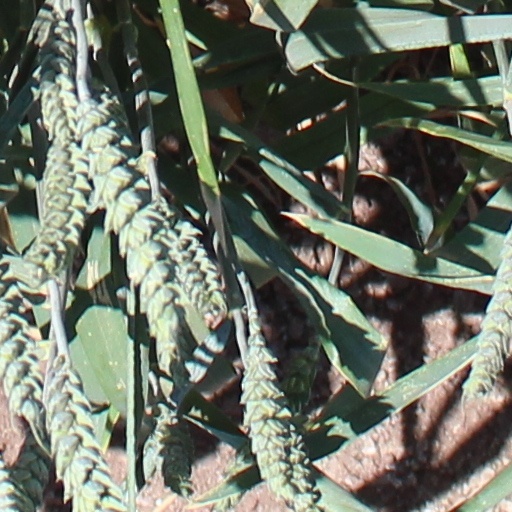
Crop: wheat